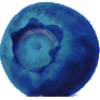
Label: huckleberry